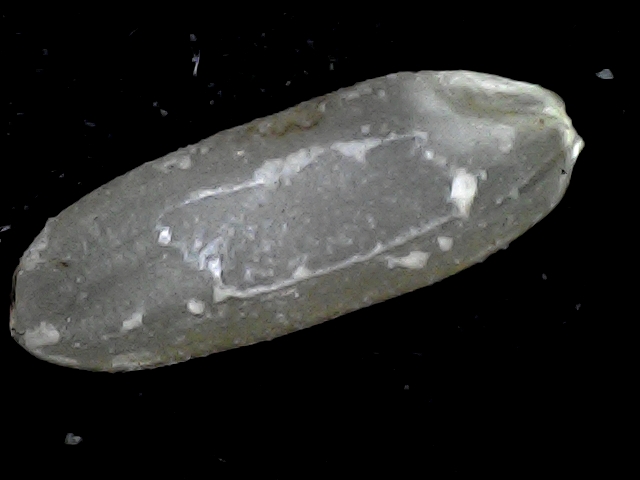
Rice variety: BD72